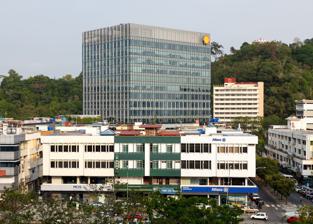
Building: Plaza Shell
Country: Malaysia
Year built: 2015
Office building in Sabah, Malaysia Plaza Shell Plaza Shell on 31 March 2016. General information Status Completed Location Sabah Town or city Kota Kinabalu Country Malaysia Coordinates 5°58′37″N 116°4′28″E / 5.97694°N 116.07444°E / 5.97694; 116.07444 Completed 2015 Inaugurated November 2015 Owner Hap Seng Group Shell Malaysia Plaza Shell is the office building for Shell Malaysia in Kota Kinabalu , Sabah , Malaysia . The building is an administration area for the management of supply and marketing of retail fuels, lubricants, commercial fuels, aviation and marine products for Sabah markets. The building also include a showroom for Mercedes-Benz , a shopping centre and medical clinics, pharmacy and physiotherapy clinics. The building's opening was officiated in November 2015 by the Chief Minister of Sabah, Musa Aman . References ^ a b "Plaza Shell a landmark for Shell's continued confidence in Sabah" . Shell Malaysia . 13 November 2015 . ^ Eric Bagang (14 November 2015). "Plaza Shell proof of company's partnership with Sabah" . New Sabah Times. ^ "Unique Shell Plaza – KK's newest landmark" . Daily Express. 12 November 2015 . ^ "PLAZA SHELL: A New City Skyline in Kota Kinabalu" . Property Hunter. 20 April 2016 . ^ "Plaza Shell is also a shopping mall, says GM" . Daily Express. 13 October 2016 . External links Media related to Plaza Shell at Wikimedia Commons v t e Shell plc Divisions and subsidiaries Current Shell Australia QGC Shell Energy Australia Shell Canada Shell Chemicals Shell Gas & Power Shell Nigeria Shell USA Former Mexican Eagle MonteShell Shell Pakistan Showa Shell Sekiyu Woodside Petroleum Joint ventures Current Aera Energy Albian Sands Brunei Shell Petroleum Brunei LNG North West Shelf Venture Oman LNG Pearl GTL Sakhalin Energy Former Anglo-Egyptian Oilfields Asiatic Petroleum Company Cellana Motiva Shell-Mex & BP Brands Jiffy Lube Pennzoil Quaker State Rotella V-Power Facilities and places Asia Building Brent Spar Hancock Whitney Center Mars Montreal East Refinery One Shell Plaza Plaza Shell Rocky Mountain Arsenal Scotford Upgrader Shell Building Shell Centre Shell Centre (Calgary) Shell Development Emeryville Shell Haven Shell Shell Mex House Shell Pennsylvania Petrochemicals Complex Shell Technology Centre Controversies Corrib gas controversy Ken Saro-Wiwa Movement for the Survival of the Ogoni People Wiwa v Royal Dutch Shell People André Bénard John Jennings M. King Hubbert Fred Meissner Gale Norton Jorma Ollila Rob Routs Chief executives Related topics Answer Man Club (former) Foundation Guides In situ conversion process Lennard's Carrying v Asiatic Petroleum Novelty Service Station Spectacular sign Turbo Chargers Category Commons v t e Shopping malls in Malaysia Johor AEON Mall Bandar Dato' Onn AEON Mall Bukit Indah AEON Mall Kulaijaya AEON Mall Tebrau City AEON Permas Jaya Shopping Centre AEON Taman Universiti Shopping Centre Angsana Johor Bahru Mall Batu Pahat Mall Beletime Danga Bay Eco Galleria Galleria@Kotaraya Heritage Mall Holiday Plaza IOI Mall Kulai Johor Bahru City Square Johor Premium Outlets Kluang Mall Kluang Parade Komtar JBCC KSL City Mall Kulai Centre Point Mall of Medini Mid Valley Southkey Muar Trade Centre Paradigm Mall Johor Bahru Paragon Market Place Pelangi Leisure Mall Perling Mall Plaza Kota Tinggi Plaza Pelangi Plaza Pontian Plaza Sentosa R&F Mall Johor Bahru Segamat Central SKS City Mall SKS Mall Larkin Square One Mall Stellar Walk Sunway Big Box Sutera Mall Tasik Central The Summit Batu Pahat Today's Mall Toppen Shopping Centre U Mall U Sentral Shopping Centre Wetex Parade Kedah Alor Setar Mall Aman Central Mall Amanjaya Mall Cenang Mall Central Square City Plaza Jitra Mall Kulim Landmark Central Langkawi Fair Shopping Mall Langkawi Parade Petani Parade Sentosa Plaza SP Plaza Star Parade Village Mall Kelantan AEON Mall Kota Bharu G-Orange Mall Gua Musang G-Orange Mall Tunjong KB Mall Kota Seri Mutiara Shopping Centre Kuala Lumpur Kepong AEON Mall Metro Prima Brem Mall Segambut 1 Mont Kiara DC Mall Hartamas Shopping Centre (Plaza Damas) Glo Damansara Kepong Village Mall Pavilion Damansara Heights Plaza Mont Kiara Publika Shopping Gallery Sunway 163 Mall Sunway Putra Mall United Point The Waterfront @ ParkCity Batu Sungai Mas Plaza Wangsa Maju AEON Alpha Angle KL East Mall M3 Mall Setapak Central Wangsa Walk Mall Setiawangsa AEON Mall AU2 Setiawangsa Datum Jelatek Mall Titiwangsa Great Eastern Mall Intermark Mall MyTOWN Shopping Centre The LINC KL Bukit Bintang Avenue K Berjaya Times Square Capital Square City One Plaza Fahrenheit 88 GMBB Imbi Plaza Kenanga Wholesale City Lot 10 Mitsui Shopping Park LaLaport BBCC Mutiara Complex NU Sentral Pavilion Kuala Lumpur Plaza GM Kuala Lumpur Plaza Low Yat Pudu Plaza Pudu Sentral Quill City Mall The Exchange TRX The Starhill SAMA Square Shoppes at Four Seasons Place SOGO Kuala Lumpur Sungei Wang Plaza Suria KLCC Lembah Pantai Bangsar Shopping Centre Bangsar Village I, II & III KL Eco City KL Gateway Mall Mid Valley Megamall Nexus Bangsar South The Gardens Mall The Sphere Seputeh Aurora Place Mall Bloomsvale Shopping Gallery Endah Parade Pavilion Bukit Jalil Pearl Point Shopping Mall Pearl Shopping Gallery The Scott Garden Cheras 1 Shamelin AEON Mall Taman Maluri Cheras Sentral Mall Cheras Leisure EkoCheras Ikon Connaught Sunway Velocity Mall Viva Home Bandar Tun Razak Plaza Salak Park within Selangor Kompleks Desa Labuan Financial Park Labuan Labuan Times Square Malacca AEON Melaka Shopping Centre AEON Mall Bandaraya Melaka Dataran Pahlawan Melaka Megamall Freeport A'Famosa Outlet Mahkota Parade The Shore Shopping Gallery Negeri Sembilan Seremban AEON Mall Seremban 2 Era Square Palm Mall Nilai AEON Mall Nilai MesaMall Port Dickson Regina Mall Pahang Genting Highlands First World Plaza Genting Highlands Premium Outlets SkyAvenue Kuantan Berjaya Megamall East Coast Mall Kuantan City Mall Kuantan Parade Temerloh Mentakab Starmall Penang George Town 1st Avenue Mall All Seasons Place Bukit Jambul Complex City Junction D'Piazza Mall GAMA GBS@Mayang Gurney Paragon Gurney Plaza ICT Digital Mall Island 88 M Mall O2O One Precinct Penang Plaza Penang Times Square Prangin Mall Queensbay Mall Southbay Plaza Straits Quay Sunshine Central Sunshine Square Udini Square Seberang Perai AEON Mall Bukit Mertajam Bukit Mertajam Wholesale City Design Village Juru Auto City Klippa Shopping Centre Megamal Pinang Pearl City Mall Sunway Carnival Mall Putrajaya Alamanda Shopping Centre Suria Mall Putrajaya Shaftsbury Putrajaya Sabah 1Borneo Hypermall Aeropod Centre Point Sabah Grand Merdeka Imago KK Times Square Jesselton Quay Jesselton Residences Karamunsing Complex Plaza Shell Suria Sabah Wisma Merdeka Sarawak ÆON Mall Kuching Central Star Mega Mall ST3 The Spring Bintulu The Spring Kuching Wisma Sanyan Selangor Petaling Jaya 1 Utama 3 Damansara Atria Shopping Gallery Citta Mall IPC Shopping Centre Jaya One Jaya Shopping Centre Paradigm Mall The Curve The Starling Mall Tropicana Gardens Mall Shah Alam AEON Mall Shah Alam Central i-City Kompleks PKNS Plaza Alam Sentral SACC Mall Setia City Mall Subang Jaya NU Empire IOI Mall Puchong Subang Parade Sunway Pyramid The Mines Shopping Mall Klang ÆON Bukit Tinggi GM Klang Klang Parade Shaw Centrepoint Kajang AEON Mall Cheras Selatan BMC Mall Metro Point Kajang Plaza Metro Kajang Setia EcoHill Mall Selayang AEON Mall Rawang Selayang Mall Sepang IOI City Mall Mitsui Outlet Park KLIA Ampang Jaya Ampang Point Galaxy Ampang Mall Melawati Mall Paragon Point Terengganu Kemaman Centre Point KTCC Mall Mayang Mall Mesra Mall Kemasik Paya Bunga Square Defunct Ampang Park Danga City Mall v t e Buildings in the Kota Kinabalu metropolitan Administration Kota Kinabalu City Hall Kota Kinabalu Court Complex Sabah International Convention Centre Sabah State Administrative Centre Sabah State Legislative Assembly Sabah Tourism Board Sabah Trade Centre Tun Mustapha Tower Wisma Innoprise Wisma Tun Fuad Stephens Education Universiti Malaysia Sabah Healthcare Queen Elizabeth Hospital Queen Elizabeth Hospital II KPJ Sabah Specialist Hospital Hotel or residence Bay 21 Jesselton Hotel Jesselton Twin Towers Sutera Harbour Malls 1Borneo Hypermall Centre Point Sabah Imago KK Times Square Karamunsing Complex Suria Sabah Wisma Merdeka Museum Sabah Islamic Civilisation Museum Sabah Museum (headquarters) Place of worship Che Sui Khor Moral Uplifting Society Kota Kinabalu City Mosque Peak Nam Toong Temple Pu Tuo Si Temple Sacred Heart Cathedral Sabah State Mosque Transportation BRT Kota Kinabalu KK Sentral Kota Kinabalu International Airport Mixed infrastructures 1Sulaman Aeropod Grand Merdeka Jesselton Quay Jesselton Residences Karambunai Integrated Resort City Kota Kinabalu City Waterfront Kota Kinabalu Convention City One Jesselton Waterfront PacifiCity Plaza Shell Petronas Office Tower Tanjung Aru Eco Development Others Jesselton Freemason Hall Sabah Hakka Complex Sabah State Library (headquarters) Tanjung Aru Library italics indicated the project is under construction. v t e Main public and private service skyscrapers and structures in Sabah Administration buildings Kota Kinabalu City Hall Kota Kinabalu Court Complex Sabah International Convention Centre State Administrative Centre State Legislative Assembly Building Sabah Tourism Board Sabah Trade Centre Sandakan Municipal Council Tawau Municipal Council Tun Mustapha Tower Wisma Innoprise Wisma Tun Fuad Stephens Education School SMS Sabah Maktab Sabah Universities Universiti Malaysia Sabah UiTM Sabah Energy and water resources Babagon Dam Sabah Oil and Gas Terminal Sabah–Sarawak Gas Pipeline Tenom Pangi Dam Health care Hospitals Government Queen Elizabeth Hospital Queen Elizabeth Hospital II Duchess of Kent Hospital Keningau General Hospital Tawau Hospital Bukit Padang Mesra Hospital Private Damai Specialist Hospital Jesselton Medical Centre KPJ Sabah Specialist Hospital Likas Specialist Hospital Rafflesia Specialist Centre Public transportation Airports Kota Kinabalu (BKI) Kudat (KUD) Lahad Datu (LDU) Sandakan (SDK) Tawau (TWU) Bus services BRT Kota Kinabalu KK Sentral Ferry terminals Jesselton Point Menumbok Ferry Terminal Tawau Ferry Terminal Rail networks Tanjung Aru Station Papar Station Beaufort Station Tenom Station Museums Agnes Keith House Keningau Heritage Museum Mat Sator Museum Pogunon Community Museum Sabah Islamic Civilisation Museum Sabah Museum (headquarters) Sandakan Heritage Museum Teck Guan Cocoa Museum Tun Sakaran Museum 3D Wonders Museum Religious buildings Chinese temples and pagodas Che Sui Khor Moral Uplifting Society Fo Guang Shan Temple Peak Nam Toong Temple Pu Tuo Si Temple Puu Jih Shih Temple Sam Sing Kung Temple Tam Kung Temple Churches Sacred Heart Cathedral St. Michael's and All Angels Church St. Michael's Church Gurdwara Gurdwara Sahib Hindu temple Thirumurugan Temple Mosques Al-Kauthar Mosque Kota Kinabalu City Mosque Sabah State Mosque Sandakan District Mosque Sandakan Jamek Mosque Shopping malls 1Borneo Hypermall Asia City Centre Point Sabah City Mall Imago KK Times Square Karamunsing Complex Suria Sabah Wawasan Plaza Wisma Merdeka Stadiums Likas Stadium Mixed infrastructures 1Sulaman Aeropod Grand Merdeka Jesselton Quay Jesselton Residences Karambunai Integrated Resort City Kota Kinabalu City Waterfront Kota Kinabalu Convention City One Jesselton Waterfront PacifiCity Plaza Shell Petronas Office Tower Tanjung Aru Eco Development Others Jesselton Freemason Hall Jesselton Twin Towers Sabah Hakka Complex Sabah State Library (headquarters) Tanjung Aru Library italics indicated the project is under construction. v t e Skyscrapers in Malaysia Completed Kuala Lumpur AmBank Tower Berjaya Times Square Citibank Tower Dato' Onn Tower Dayabumi Complex DBKL Tower Vista Tower Exchange Square Faber Towers Four Seasons Place KL Great Eastern Tower Ilham Tower KH Tower (Promet Tower) Kuala Lumpur Tower MAS Building Maxis Tower Maybank Tower Multi Purpose Tower Merdeka 118 Pavilion Kuala Lumpur Permata Sapura Tower Petronas Towers Petronas Tower 3 Standard Chartered Tower St. Regis Hotel & Residences KL Star Residences Tabung Haji Tower Telekom Tower The FACE Platinum Suites The FACE Victory Suites The Exchange 106 The Sentral Residences The Troika The Vogue Suites One UOA Bangsar Tower UOB Tower 2 Vista Tower Vortex Tower W Hotel & Tropicana The Residence Wisma Goldhill Selangor 9 Bukit Utama MBPJ Tower Mesiniaga Tower Plaza Perangsang Tropicana Avenue Penang 8 Gurney Arte S Ascott Gurney Penang BHL Tower Boustead Tower City Residence EPF Tower Gurney Paragon JKP Tower Komtar Mansion One Marriott Residences Penang MBf Tower Millennium Tower Muze @ PICC MWE Plaza Setia V Sunshine Tower SUNTECH Tower The Cove The Maritime Johor Johor Bahru City Square Landmark Tower Muar Trade Centre MSC Cyberport Tower The Astaka Pahang Kuantan 188 Kedah Alor Setar Tower Maha Tower Sabah 1Borneo Hypermall Bay 21 Jesselton Residences Jesselton Twin Towers Petronas Office Tower Plaza Shell Sabah State Administrative Centre Tun Mustapha Tower Sarawak Wisma Bapa Malaysia Wisma Sanyan Under construction Aeropod Coronation Square IBN Bukit Bintang Jesselton Quay Merdeka 118 Kota Kinabalu City Waterfront Kota Kinabalu Convention City One Jesselton Waterfront Oxley Tower PacifiCity Tanjung Aru Eco Development Construction suspended 1Sulaman Fairmont Kuala Lumpur Towers Plaza Rakyat Proposed Bandar Malaysia Iconic Tower Bandar Malaysia Landmark Tower BBCC Signature Tower KL PWTC Tower Naza Signature Tower Tower M Tradewinds Square Demolished Jaya Supermarket Pekeliling Flats Suleiman Courts Tun Razak Tower This article about a shopping mall in Malaysia is a stub . You can help Wikipedia by expanding it . v t e This Sabah -related article is a stub . You can help Wikipedia by expanding it . v t e